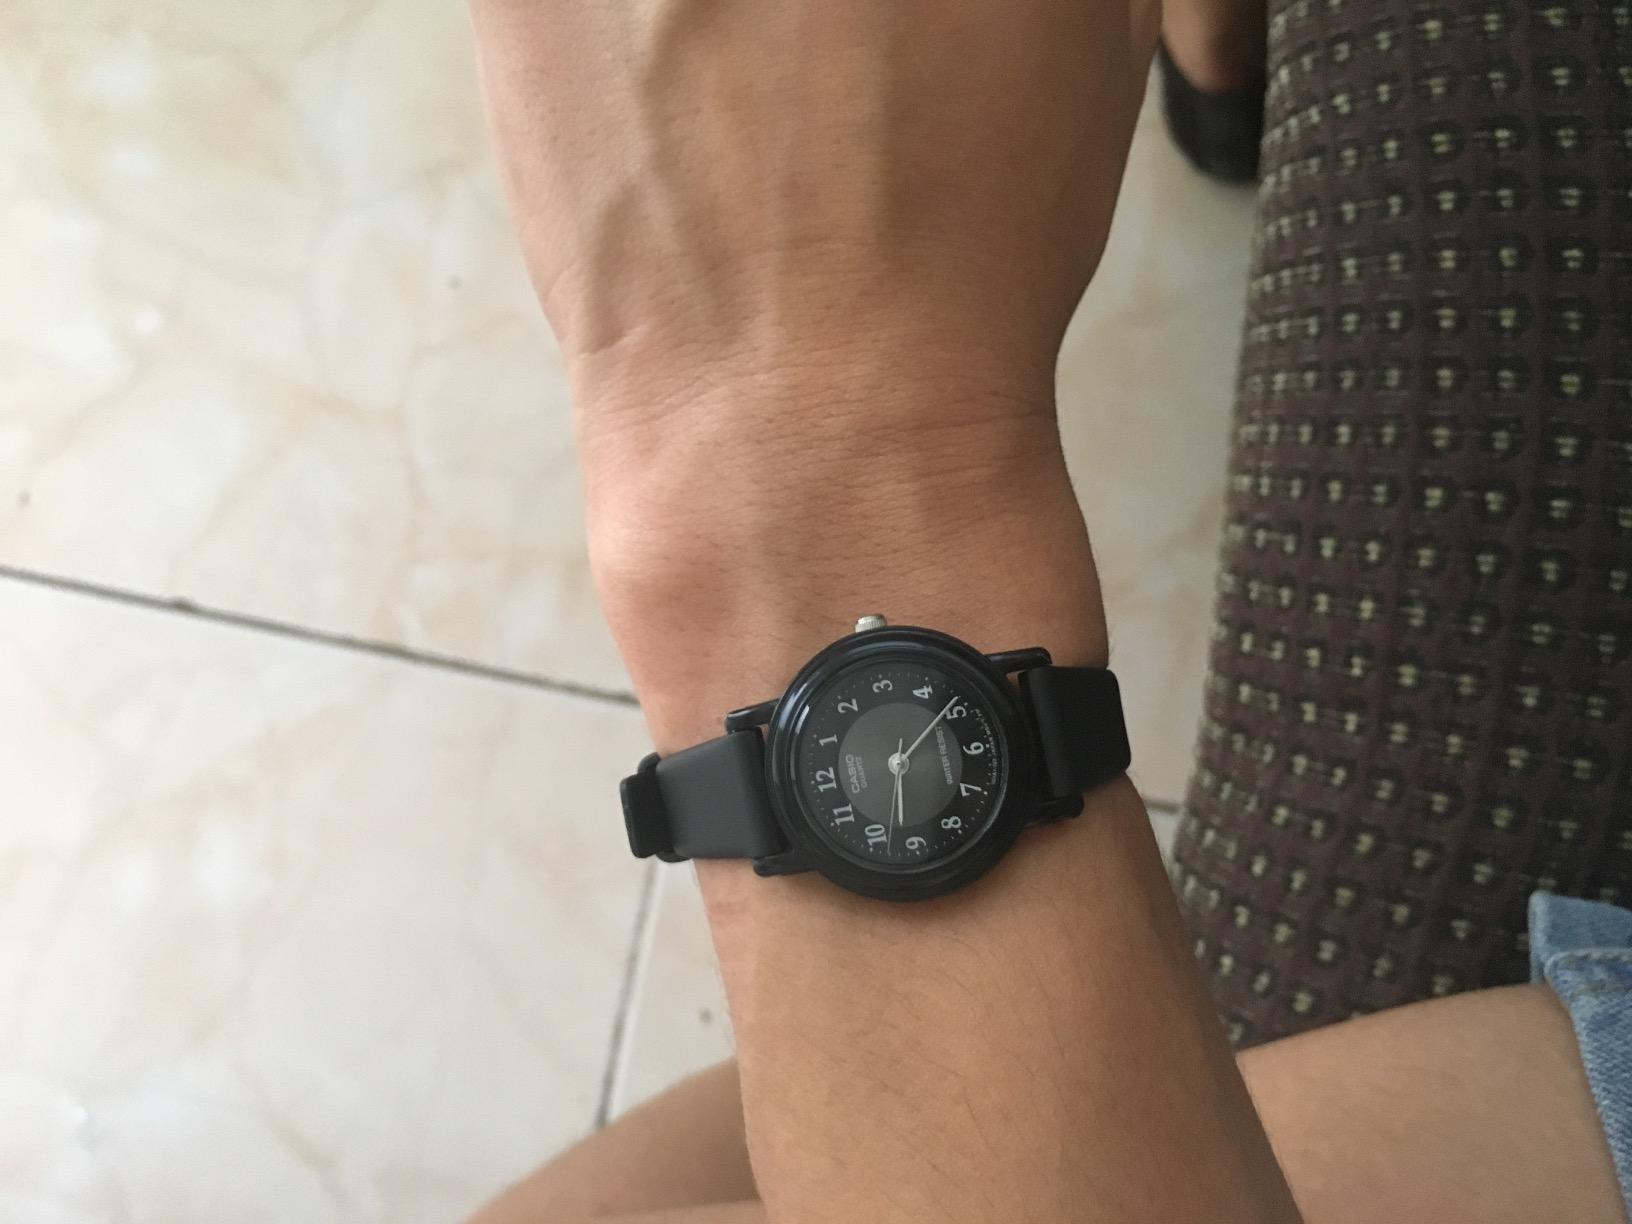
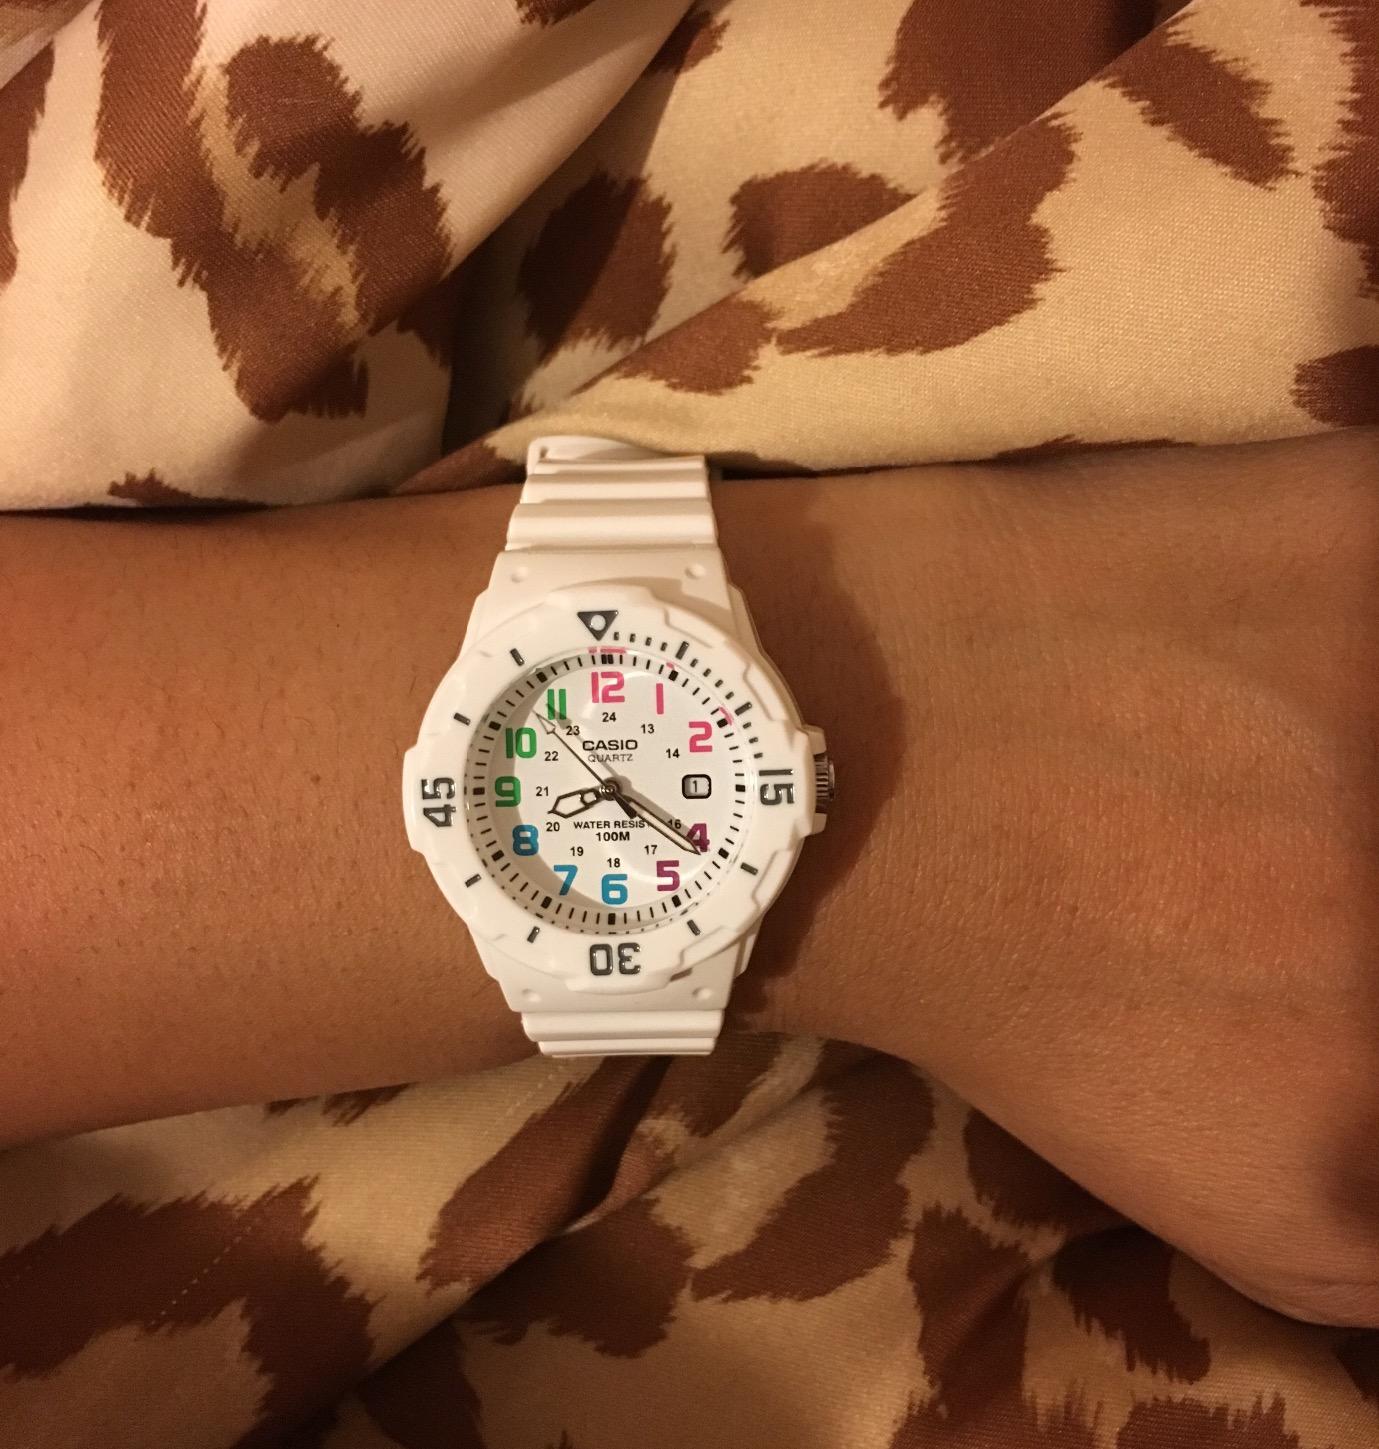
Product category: accessories_watch
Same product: no